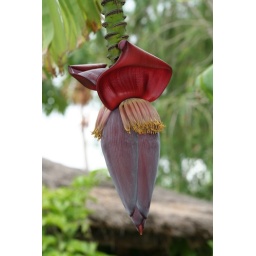
A banana in flower in my garden in Tigray.